Music of Italy

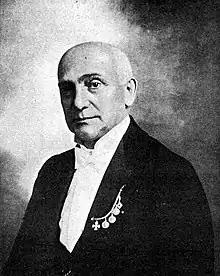
Enrico Cecchetti

Italy is also the homeland of important interpreters, such as Arturo Benedetti Michelangeli, Quartetto Italiano, I Musici, Salvatore Accardo, Maurizio Pollini, Uto Ughi, Aldo Ciccolini, Severino Gazzelloni, Arturo Toscanini, Mario Brunello, Ferruccio Busoni, Claudio Abbado, Ruggero Chiesa, Bruno Canino, Carlo Maria Giulini, Oscar Ghiglia and Riccardo Muti.